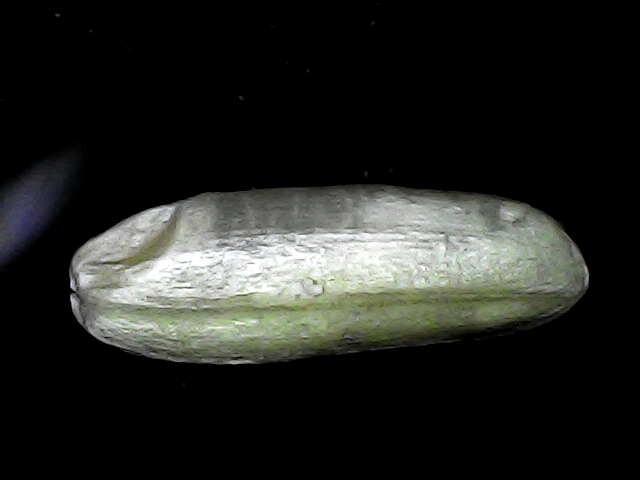
Rice variety: BD85